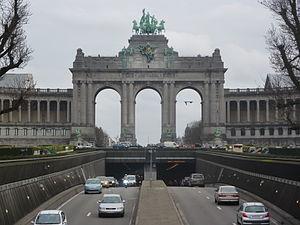
Arcades du Cinquantenaire et tunnel du Cinquantenaire à Bruxelles, Belgique.
Le tunnel du Cinquantenaire est un tunnel routier bruxellois, d'une longueur de 607 m, qui passe sous les arcades du Cinquantenaire.